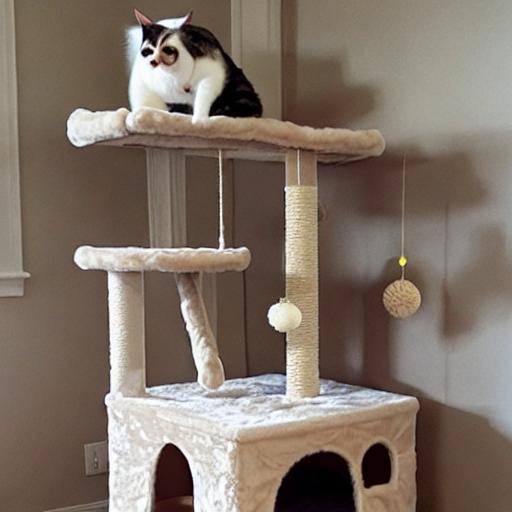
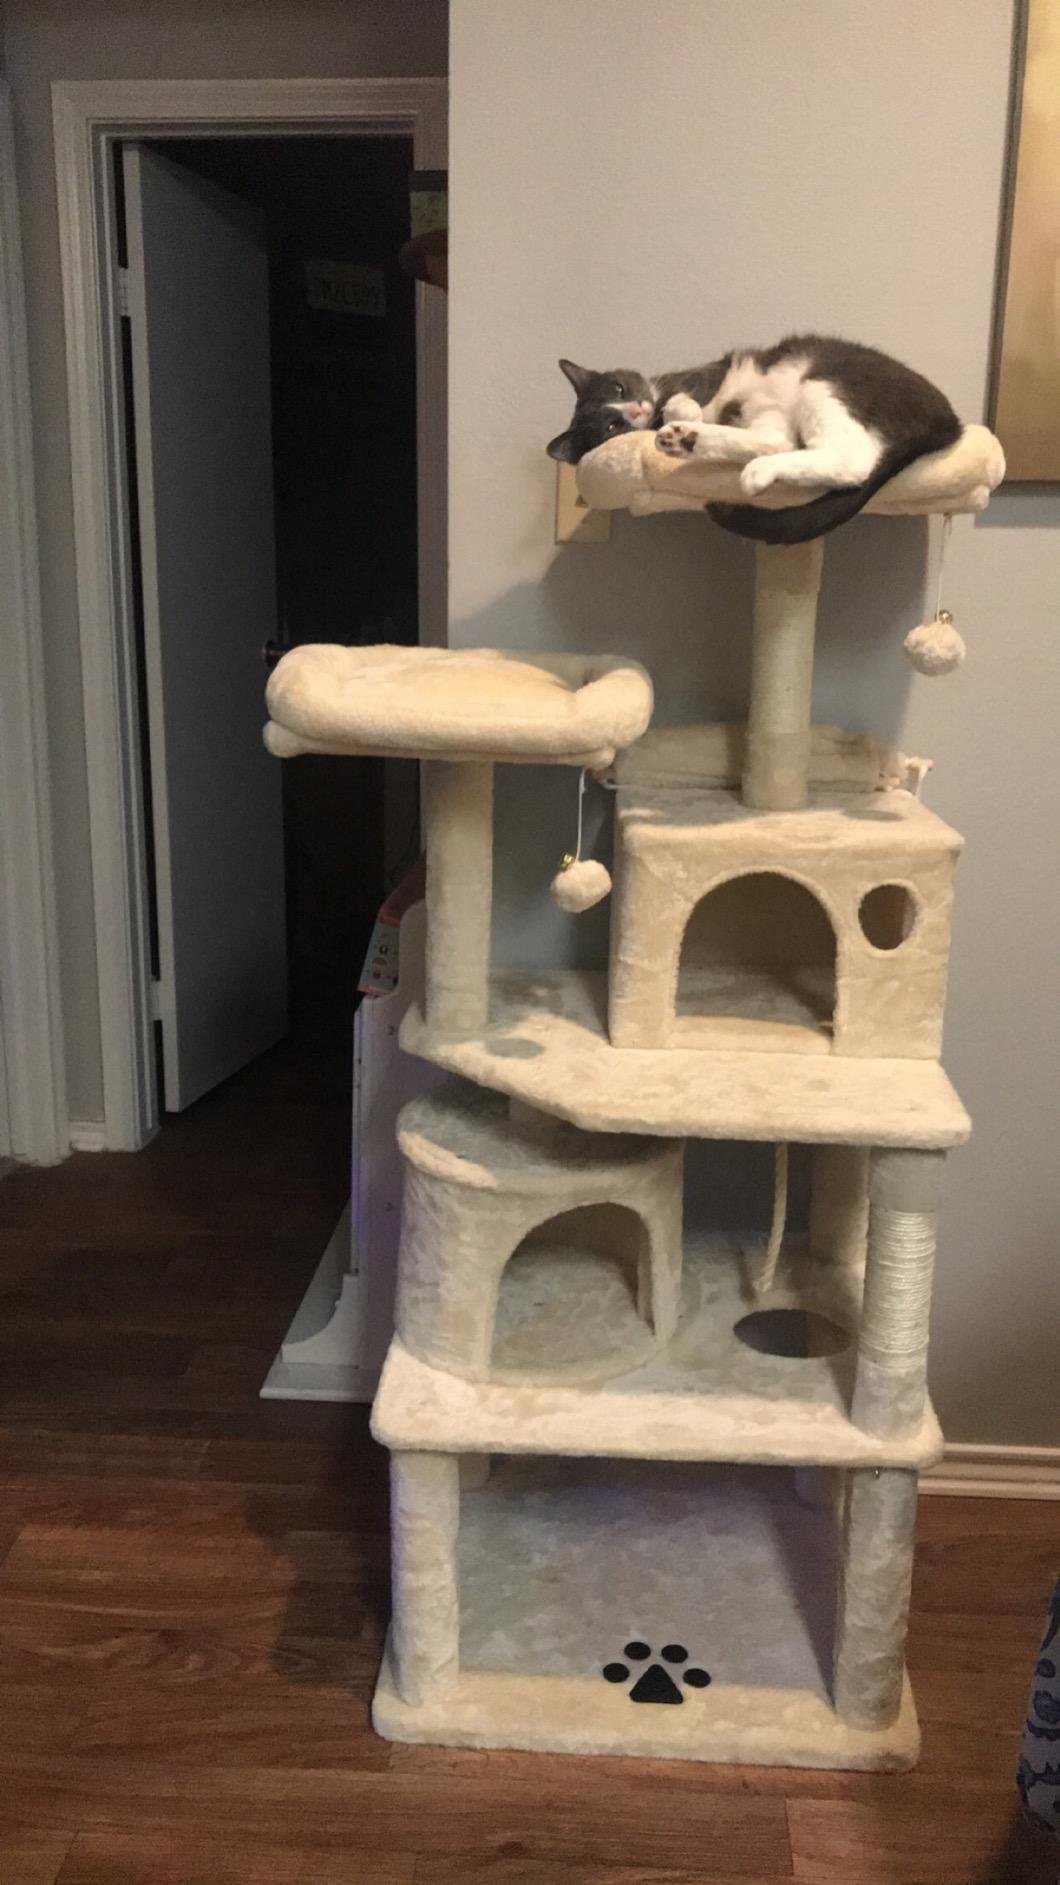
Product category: items_cat tree
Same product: no